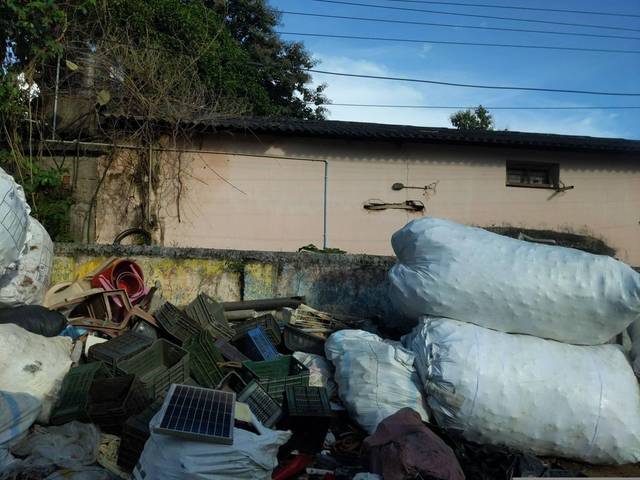
Region: India
Coordinates: 20.278, 85.847